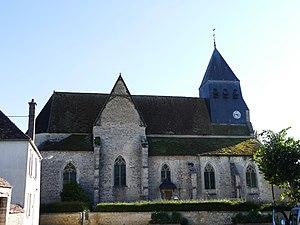
L'église Saint-Denis à Polisot (Aube, Champagne-Ardenne, France).